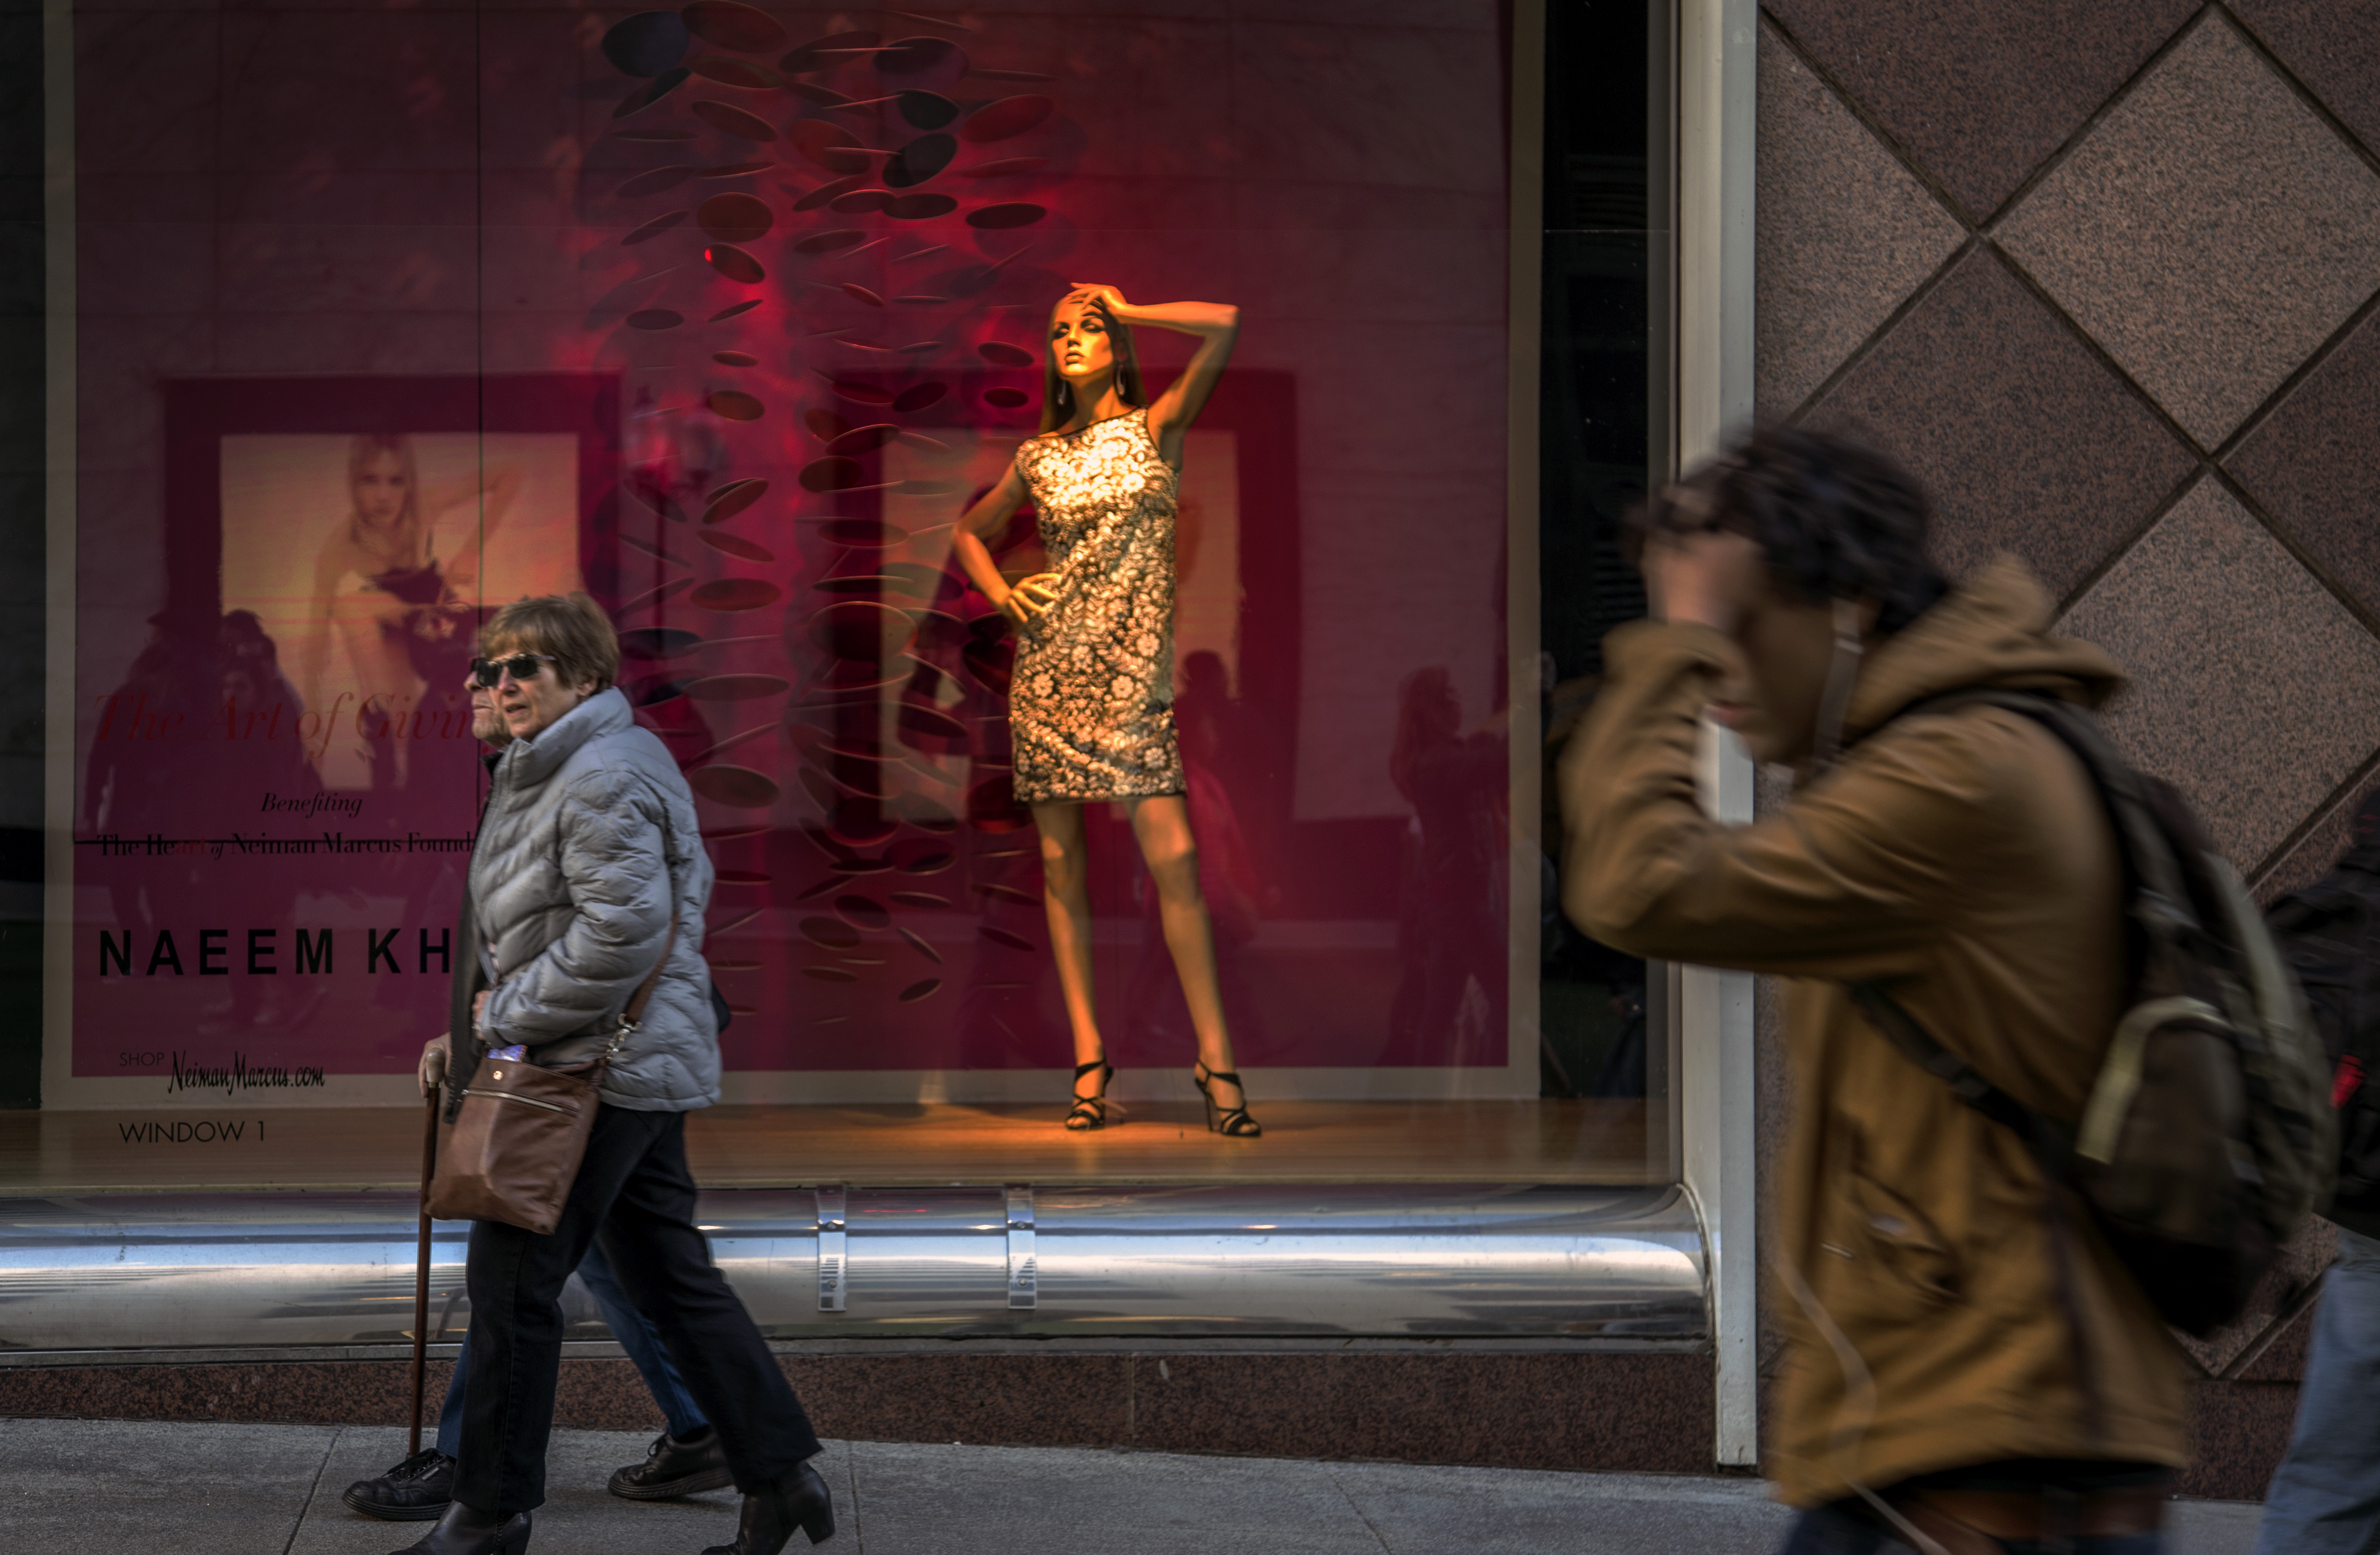
performance art, theatre, stage, performing arts, musical theatre